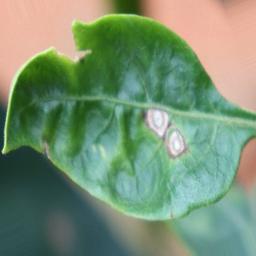
Label: cercospora